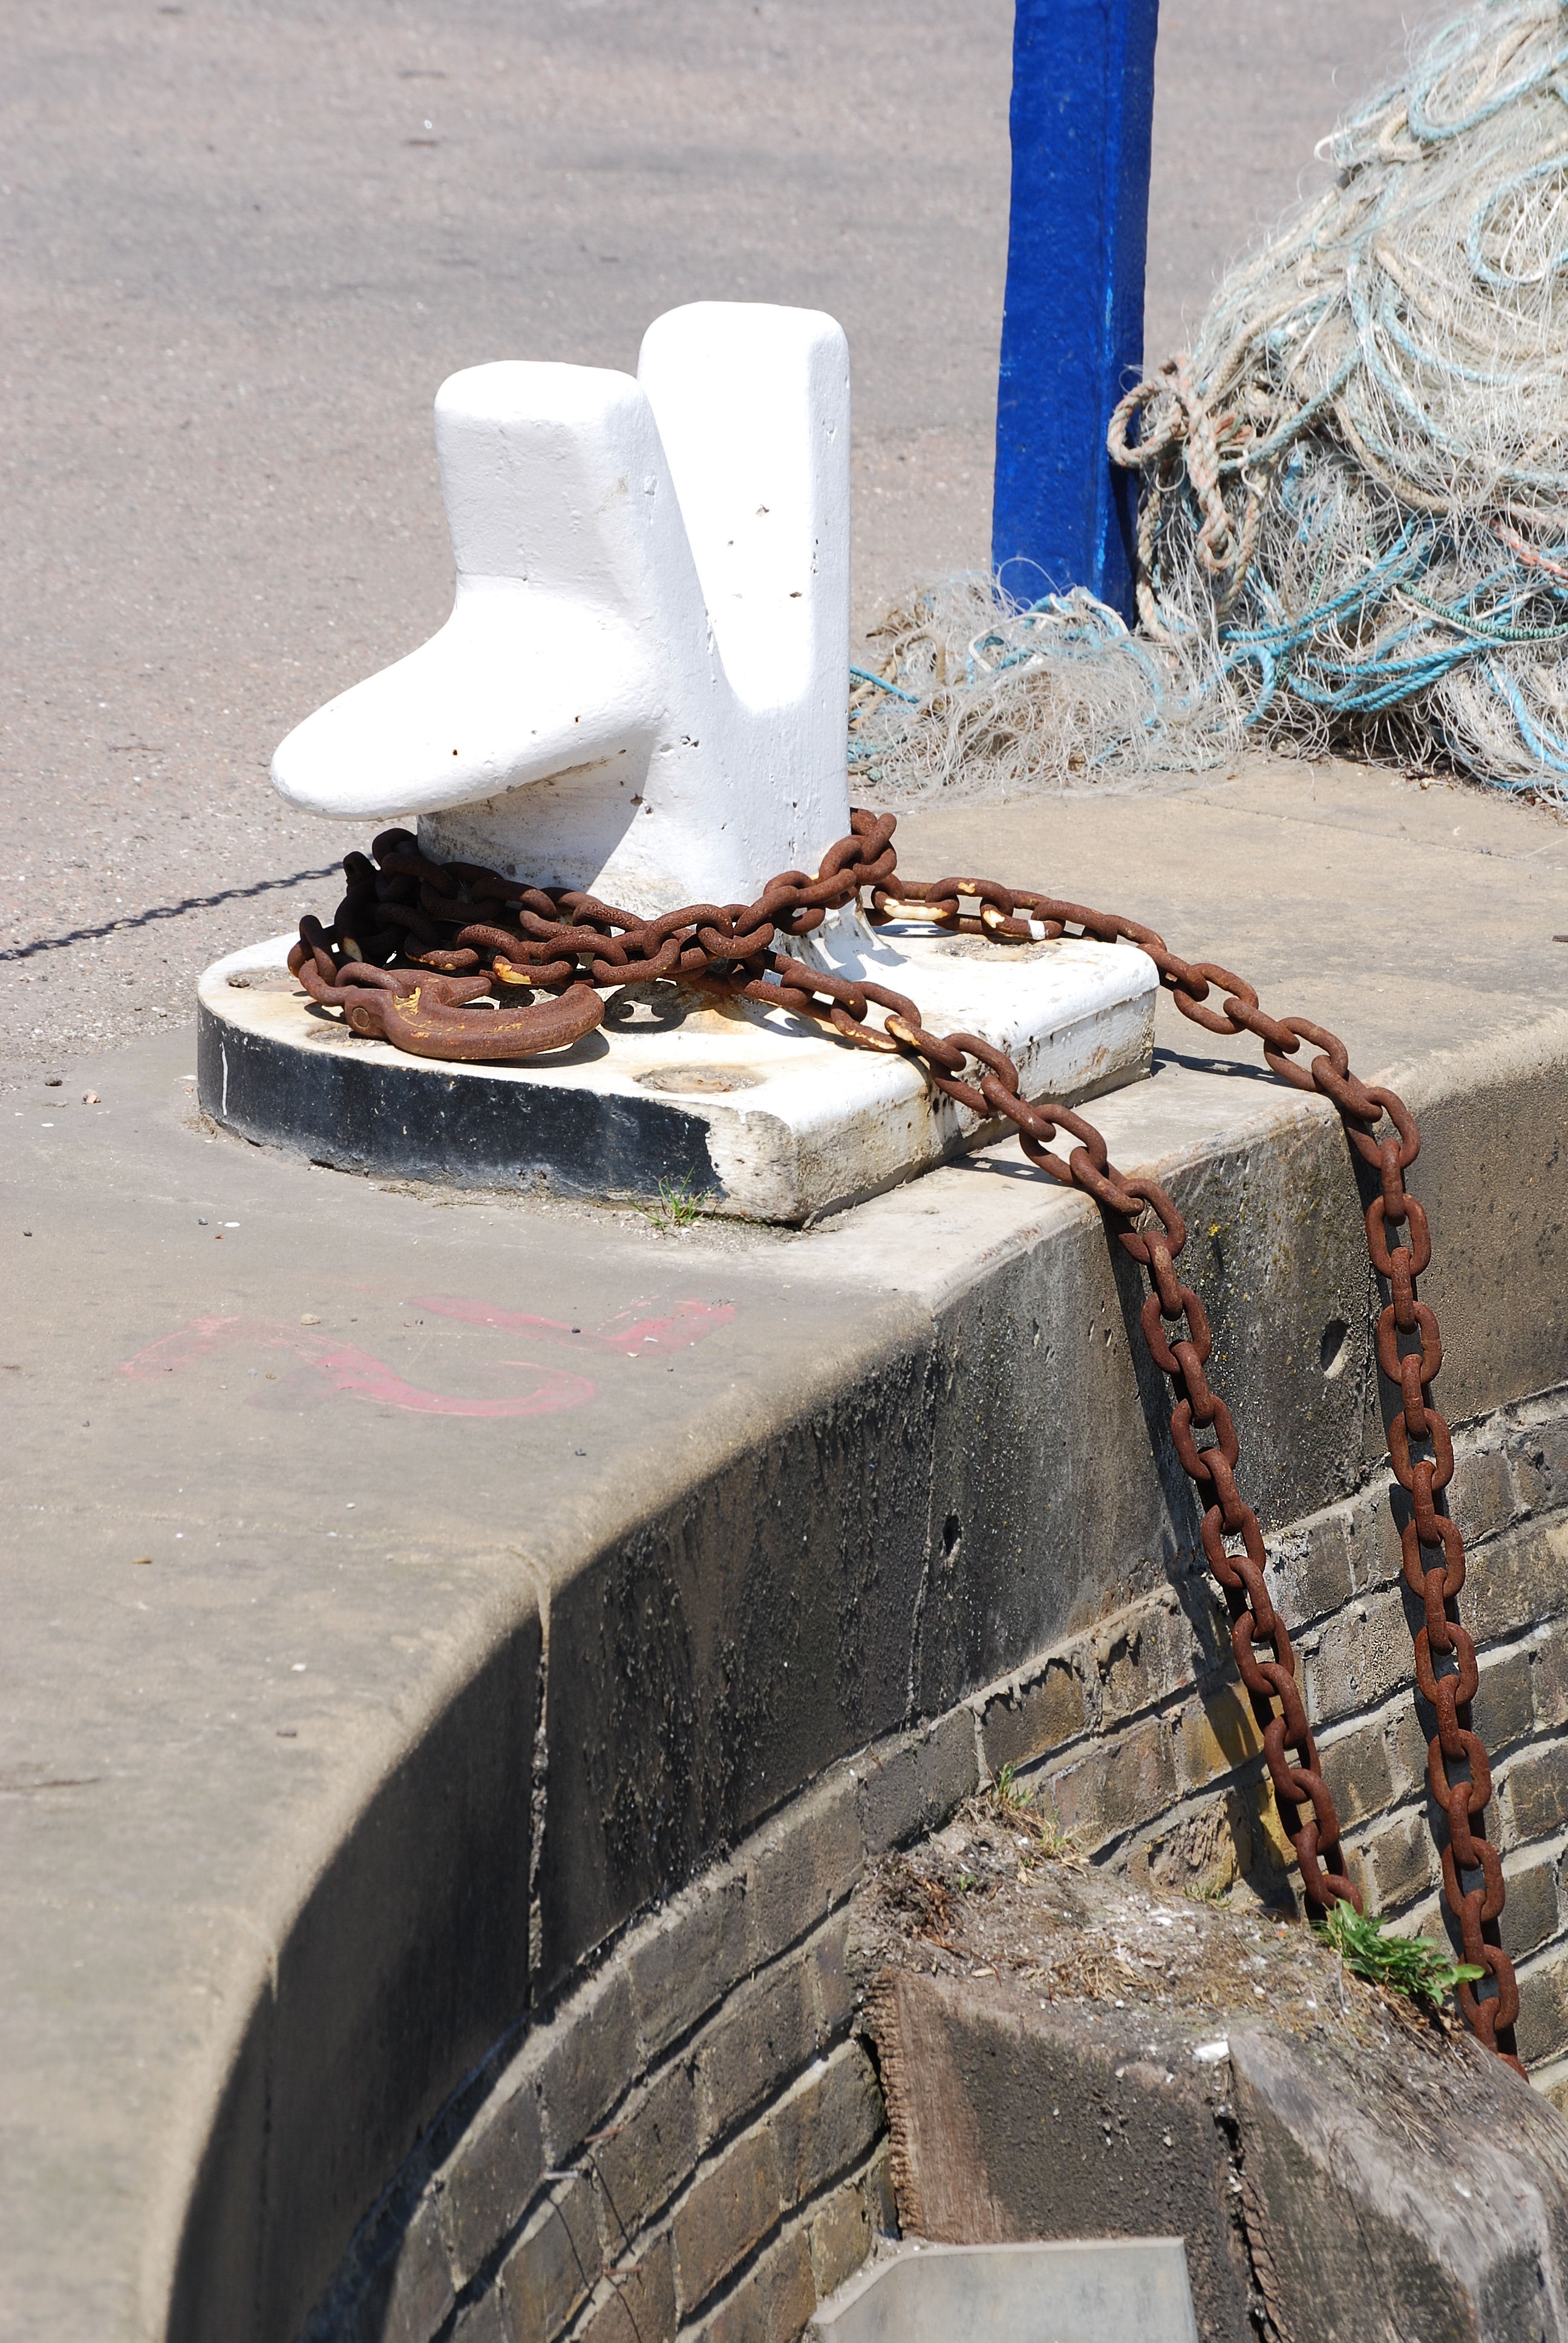
water, snow, winter, mooring, wood, chain, vehicle, harbor, port, material, bollard